Catastrophe du Boël

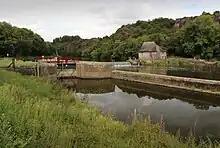
The landslide took place in a quarry near the lock and the Boël mill.

Groundwater was a danger for the quarry workers because it weakened the cliff. It would thus be one of the causes of the disaster, in addition to the damage caused by the explosives used to extract the shale. Also, around 7:45 AM on the day of the incident, the quarry team leader had a borehole loaded, but although the wick was lit, there was no explosion. It is unclear, however, if the quarry workers loaded a new charge recklessly into the same hole or if a second borehole was put into action.